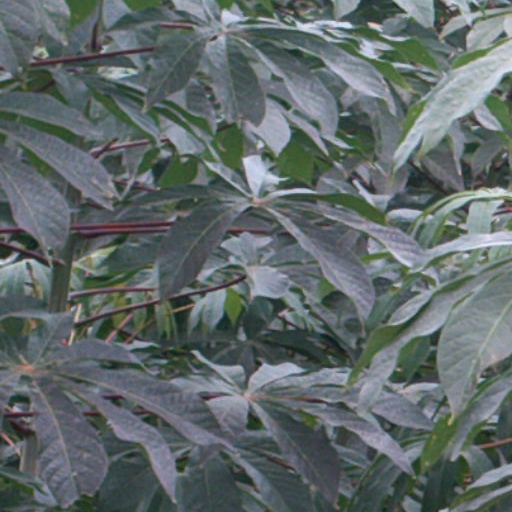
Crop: cassava